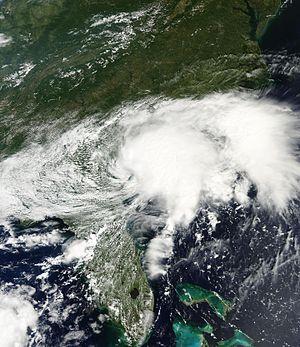
La saison 2016 des ouragans devait s'étendre officiellement du 1ᵉʳ juin au 30 novembre 2016 selon la définition de l'Organisation météorologique mondiale. Cependant, elle a commencé exceptionnellement tôt — le 13 janvier — lorsque l'ouragan Alex a fait son apparition au sud des Açores en dépit d’eaux plus froides et de la circulation causant normalement trop de cisaillement pour la formation d'un cyclone tropical.